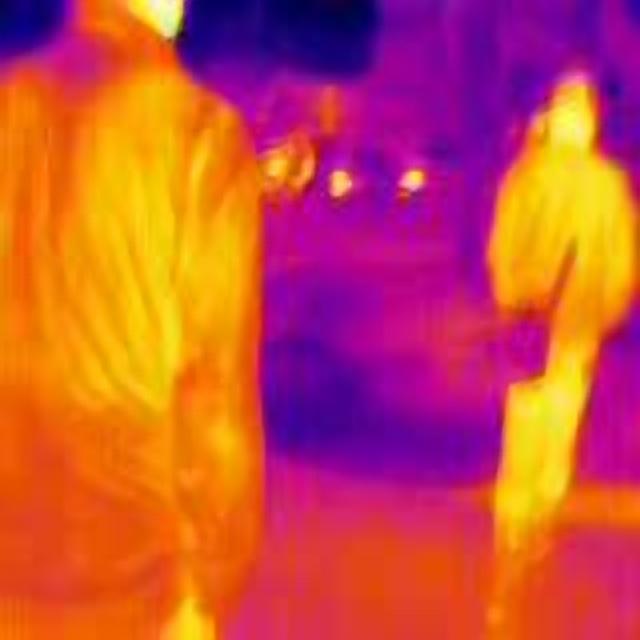
Detected objects:
label: person
label: person